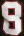
Number: 8